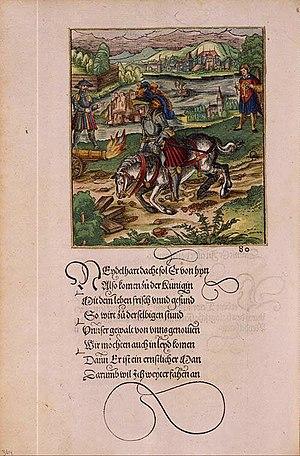
Le Theuerdank est une œuvre écrite au début de l'imprimerie, pour Maximilien Ier. Il se met en scène pour accompagner le voyage de sa fiancée Marie de Bourgogne en 1478, c'est l'histoire du chevalier Thewrdanck